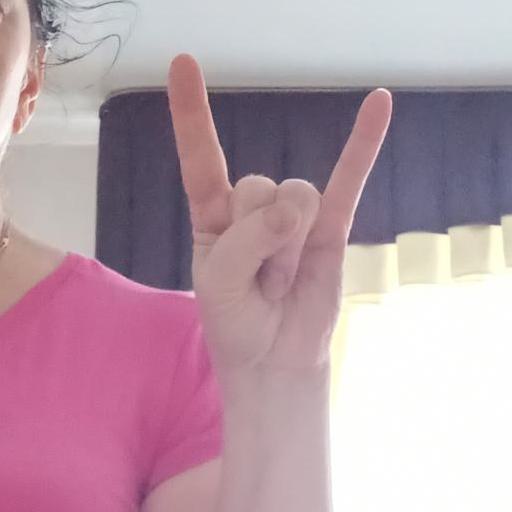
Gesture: rock